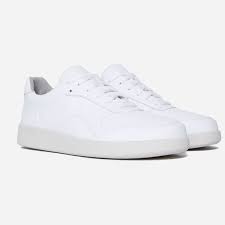
Label: Sneaker